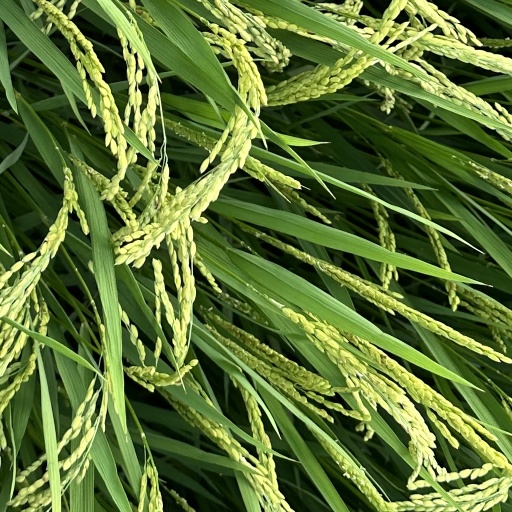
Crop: rice